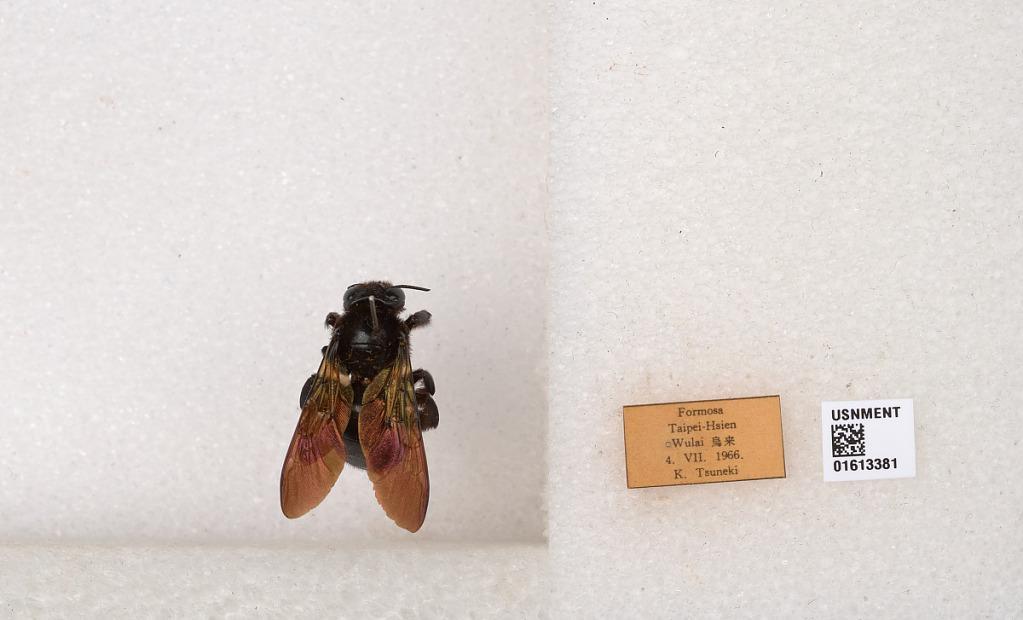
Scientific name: Xylocopa (Biluna) tranquebarorum formosana Matsumura
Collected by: K. Tsuneki
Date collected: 1966-7-4
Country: Taiwan
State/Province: Taipei
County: New Taipei
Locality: Wulai